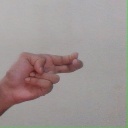
अक्षर: ह